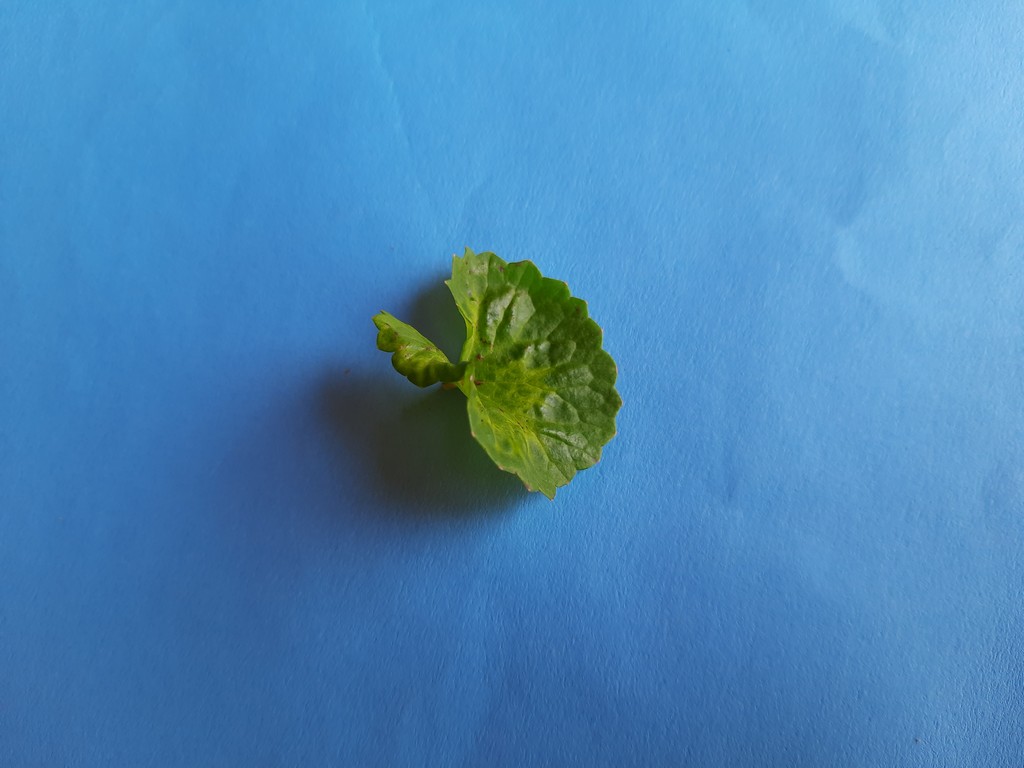
Label: Unhealthy